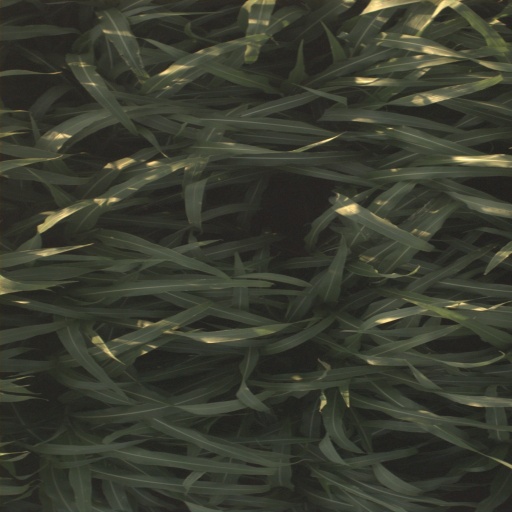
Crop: sorghum